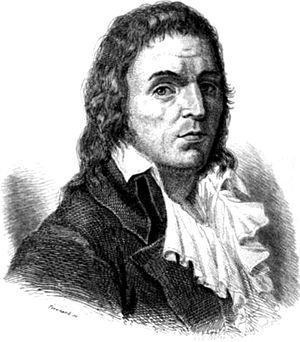
Un homme du peuple sous la Révolution est un récit historique écrit par Roger Vailland, publié en feuilleton dès 1937, puis en volume en juillet 1947.
En 1840, dans l'histoire de l'anarchisme, Pierre-Joseph Proudhon est le premier théoricien qui revendique explicitement la qualité d' « anarchiste ». En 1841, parait en France, le premier journal communiste libertaire, L'Humanitaire. En 1850, Anselme Bellegarrigue publie L'Anarchie, journal de l'ordre. En 1857, Joseph Déjacque crée le néologisme libertaire pour affirmer le caractère égalitaire et social de l'anarchisme naissant.
L'histoire du communisme recouvre l'ensemble des évolutions de ce courant d'idées et, par extension, celle des mouvances et des régimes politiques qui s'en sont réclamés. Le communisme se développe principalement au XXᵉ siècle, dont il constitue l'une des principales forces politiques : à son apogée, durant la seconde moitié du siècle, un quart de l'humanité vit sous un régime communiste.